Energy in the United Kingdom

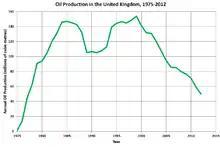
United Kingdom oil production 1975–2012 (data from DECC)

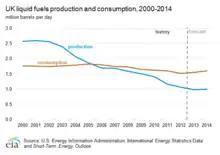
Petroleum production and consumption in the United Kingdom

After UK oil production peaked at nearly 3 million barrels per day in 1999, concerns over peak oil production were raised by high-profile voices in the United Kingdom such as David King and the Industry Task-Force on Peak Oil and Energy Security. The latter's 2010 report states that "The next five years will see us face another crunch – the oil crunch. This time, we do have the chance to prepare. The challenge is to use that time well." (Richard Branson and Ian Marchant). However, world peak oil production was not reached and instead the debate is about oil imports and when peak oil demand will be reached.